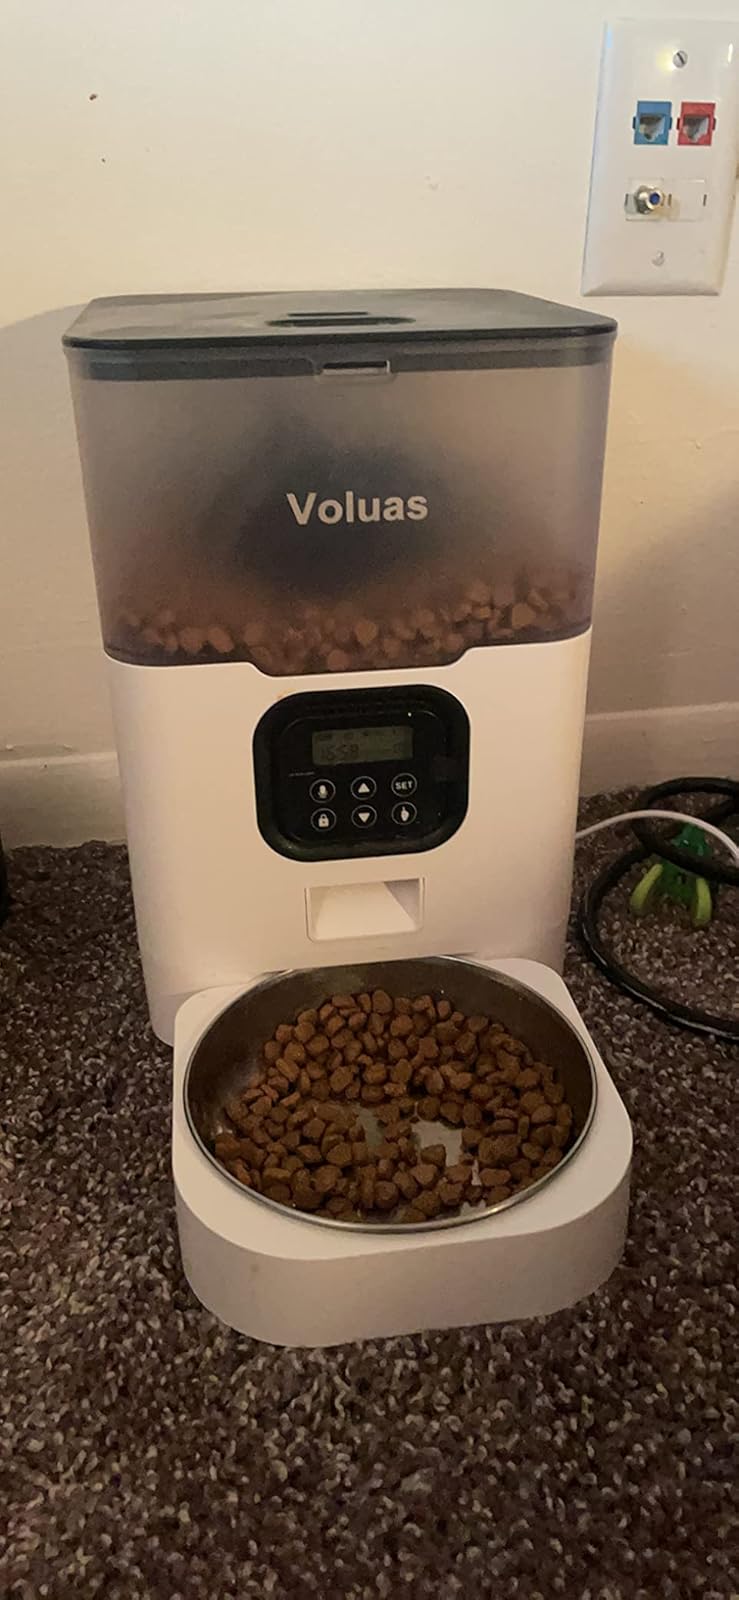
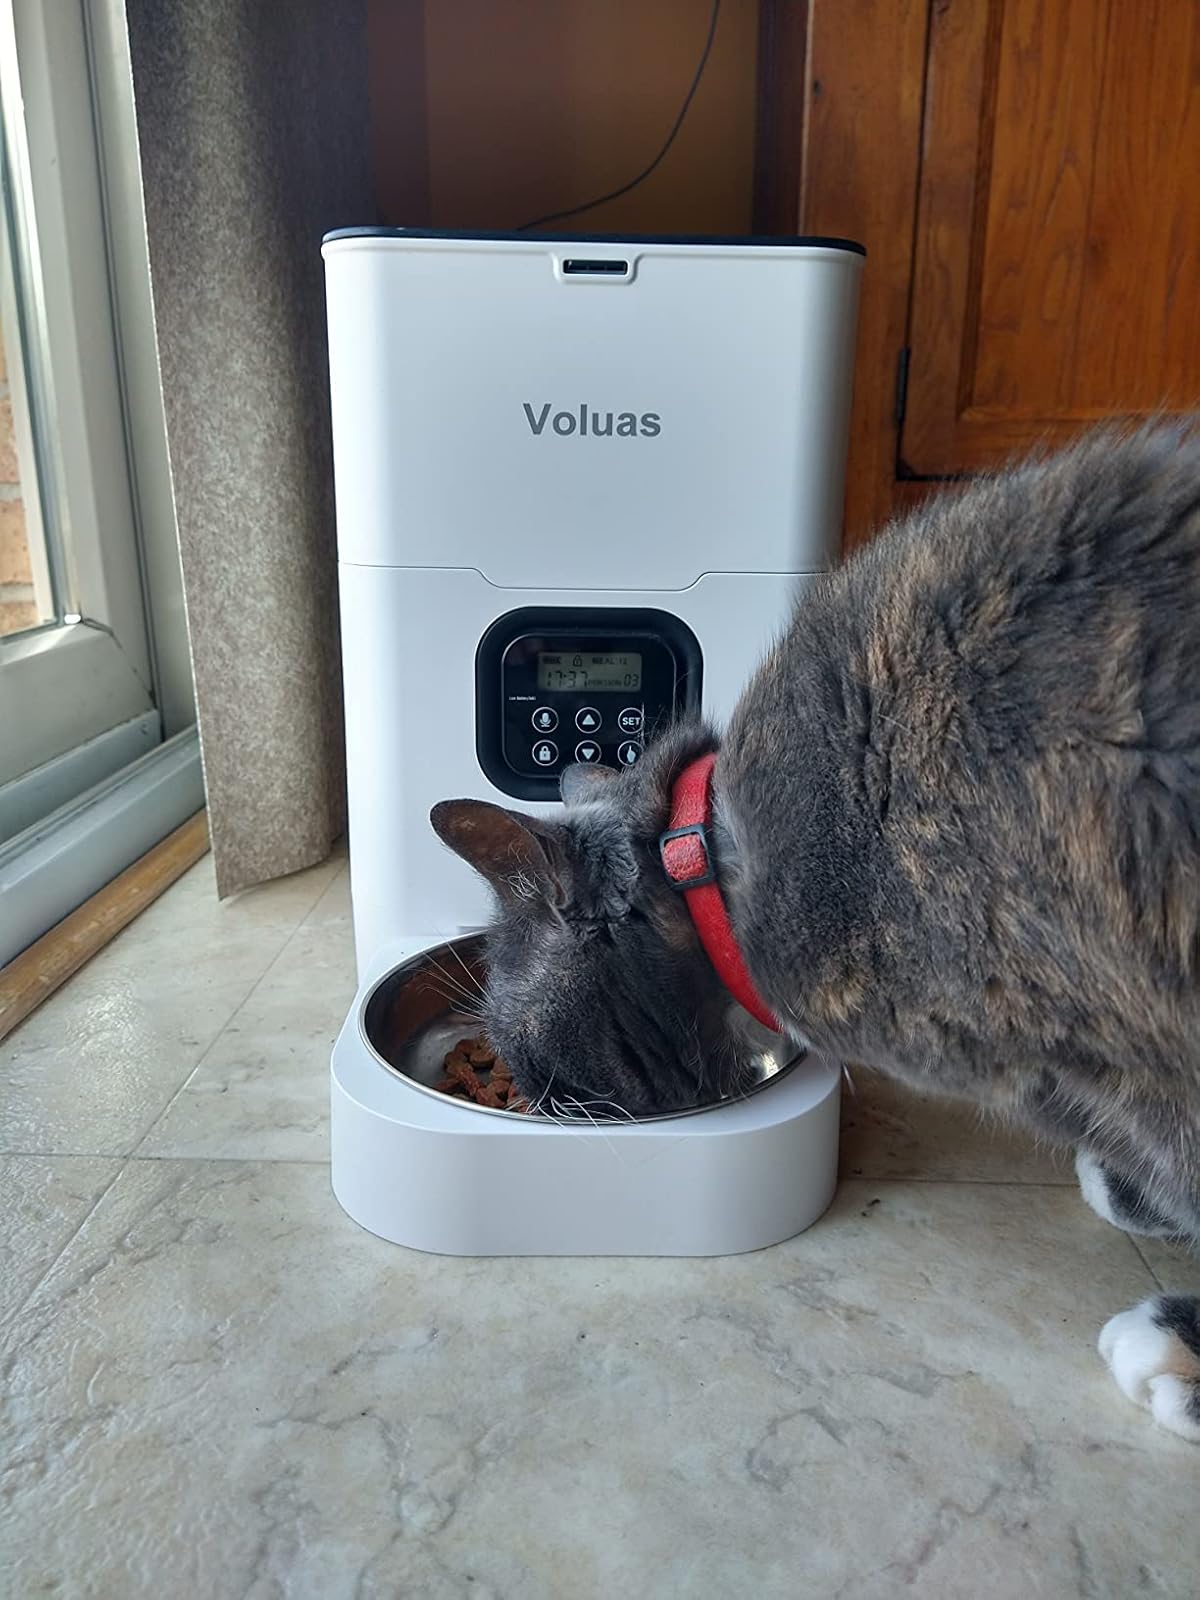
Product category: items_feeder
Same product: no